Dřevnice

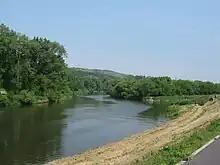
Confluence of the Dřevnice (right) and Morava

The Dřevnice originates in the territory of Držková in the Vizovice Highlands at an elevation of and flows to Otrokovice, where it enters the Morava River at an elevation of . It is long. Its drainage basin has an area of .